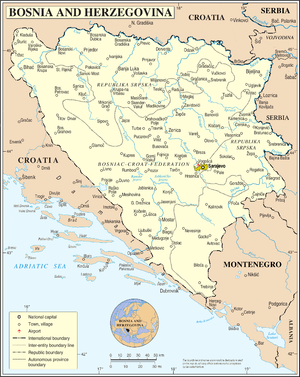
Cet article présente une liste des cours d'eau de Bosnie-Herzégovine.